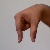
The image shows a hand gesture representing the letter 'Q' in Indian Sign Language.